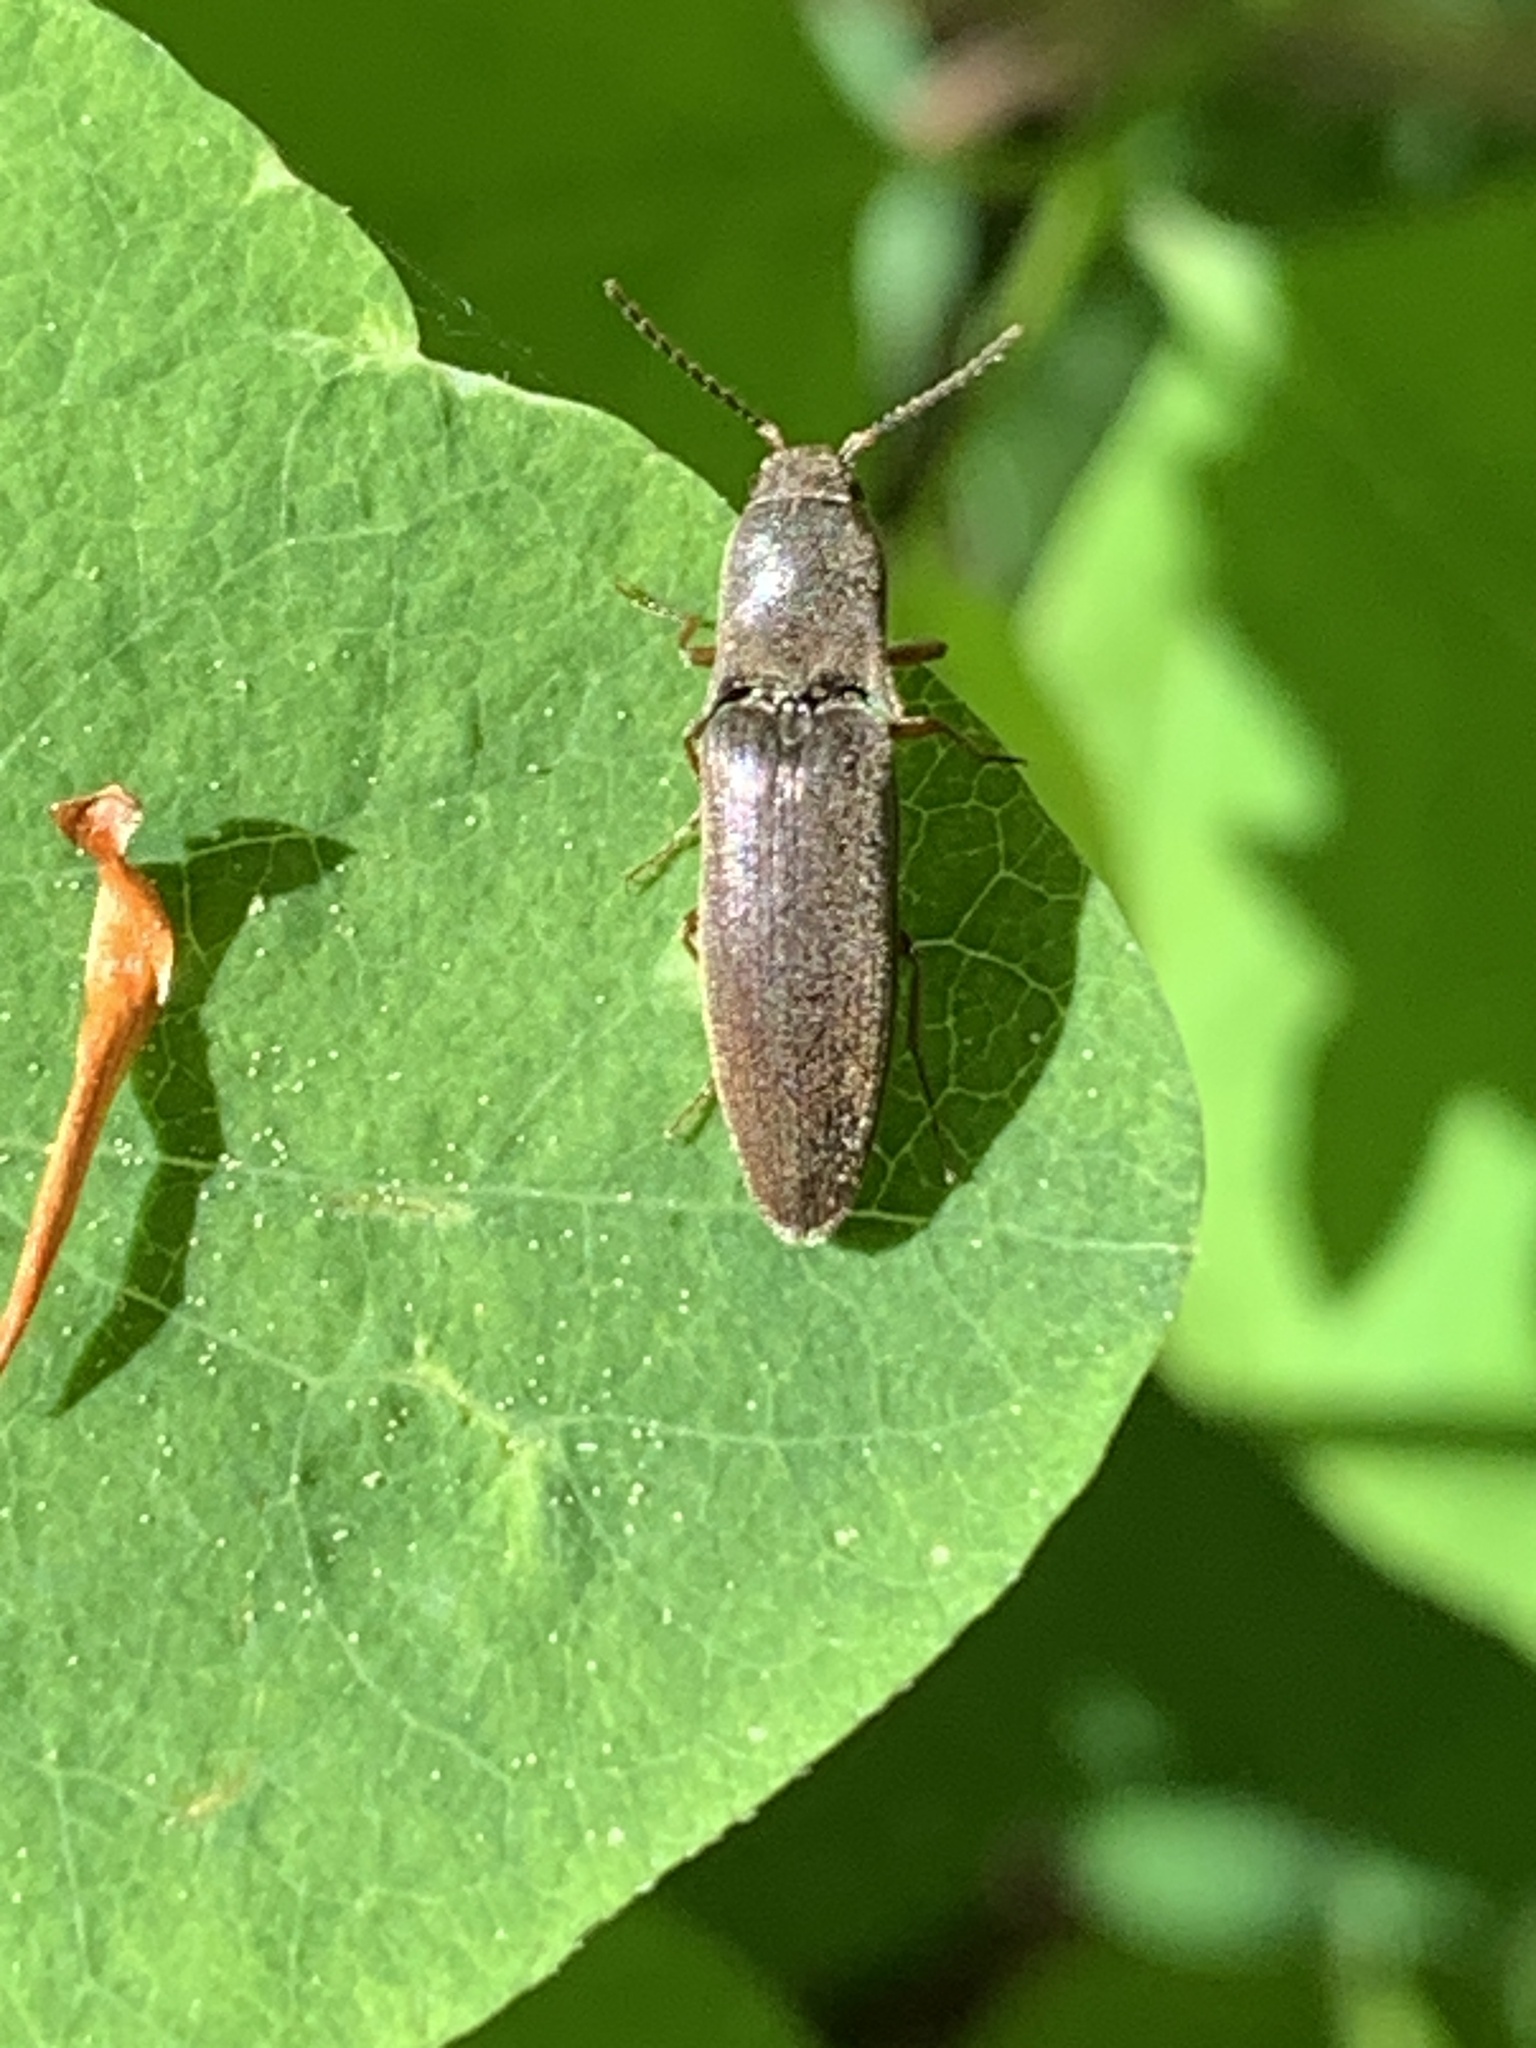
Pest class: clickbeetles_wireworms